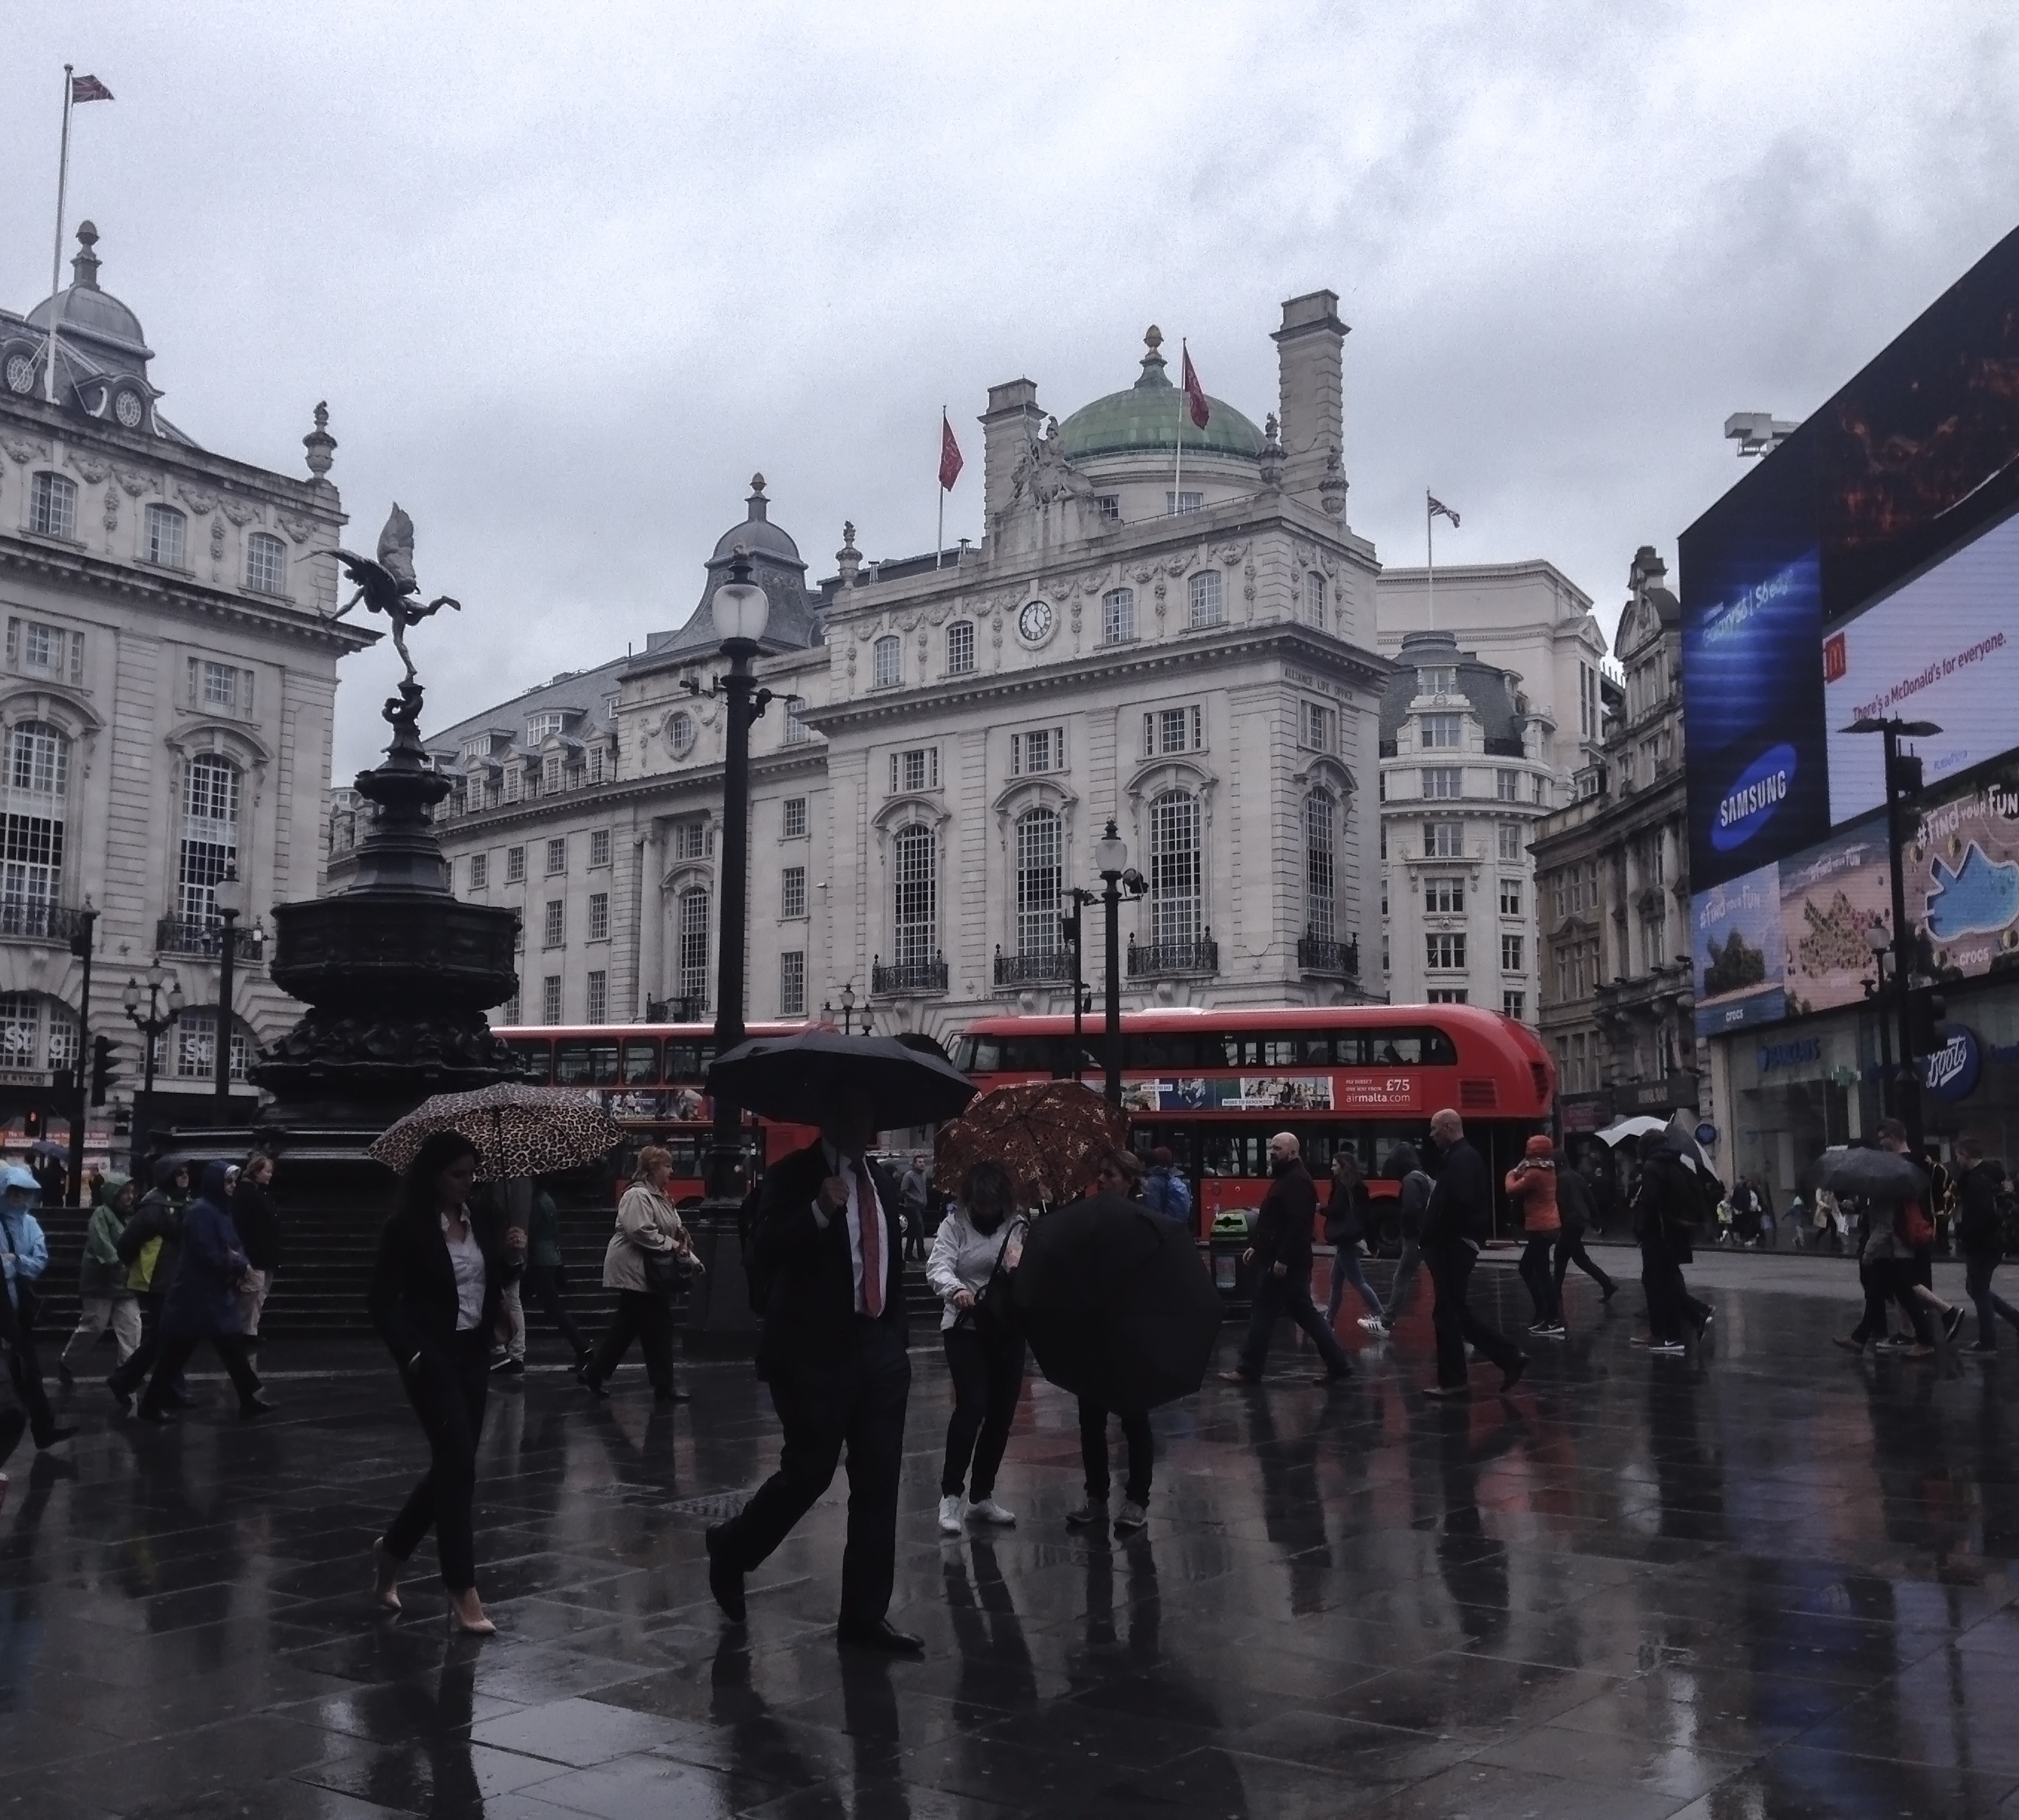
pedestrian, winter, road, street, rain, town, city, crowd, cityscape, downtown, plaza, tourism, london, infrastructure, town square, westminster, tours, urban area, piccadilly circus, regent street, human settlement